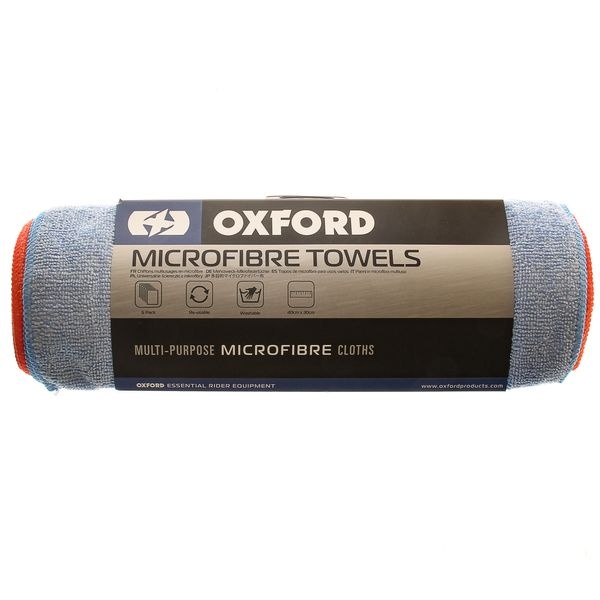
Oxford Mint Multipurpose Microfibre Towels (Pack of 6)
Oxford Mint Multipurpose Microfibre Towels (Pack of 6) Part No: OC171 A collection of 6 soft microfibre cloths that can be used in multiple applications either wet or dry. Washable for repeated and prolonged use. Each cloth measures 40 x 30cm. Application Multipurpose Type Cloths Brand Oxford
Brand: Oxford
Category: Home & Garden > Household Supplies > Household Cleaning Supplies > Shop Towels & General-Purpose Cleaning Cloths